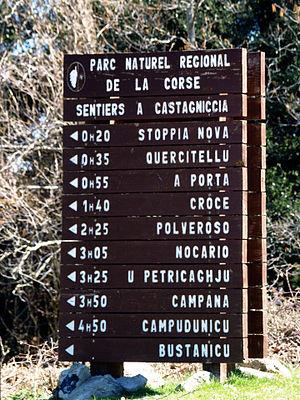
Le col de Prato est l'un des principaux cols de Corse.